Sport in Africa

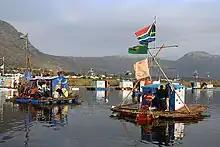
Kon-Tiki (Scouting) in Cape Town, South Africa

Basketball is also popular throughout the continent, with notable results in Nigeria, Tunisia, Egypt, Senegal, Ivory Coast, Cameroon and Angola, recently too in Cape Verde and South Sudan.